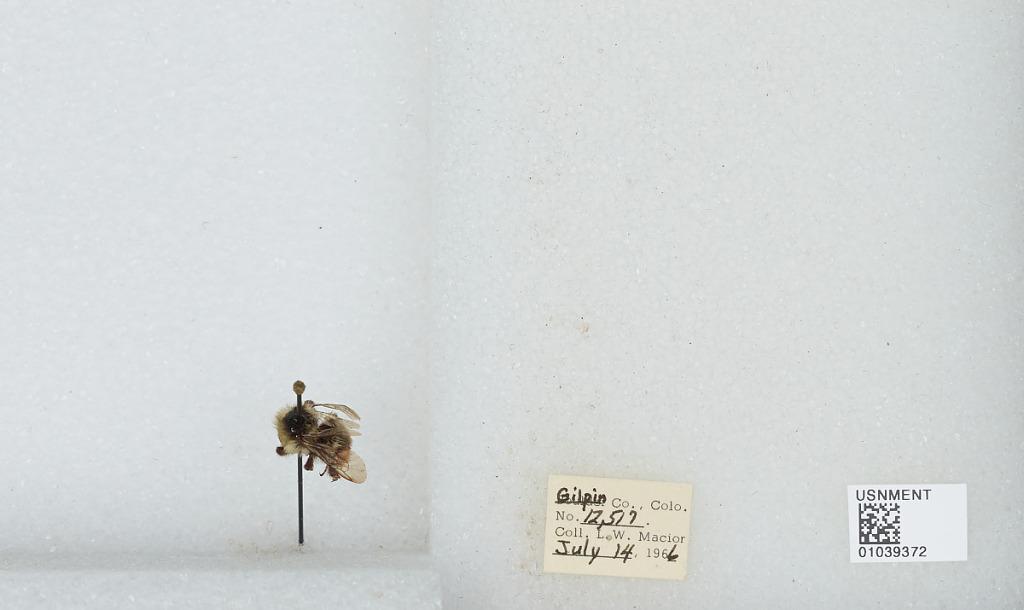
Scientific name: Bombus (Pyrobombus) sylvicola Kirby
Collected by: L. Macior
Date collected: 1966-7-14
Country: United States
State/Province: Colorado
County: Gilpin
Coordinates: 39.9335, -105.663